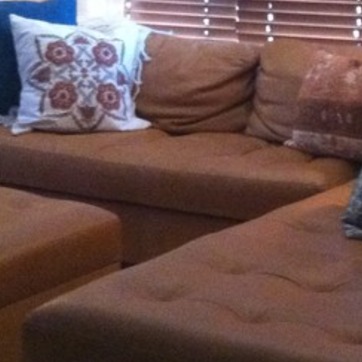
Material: leather